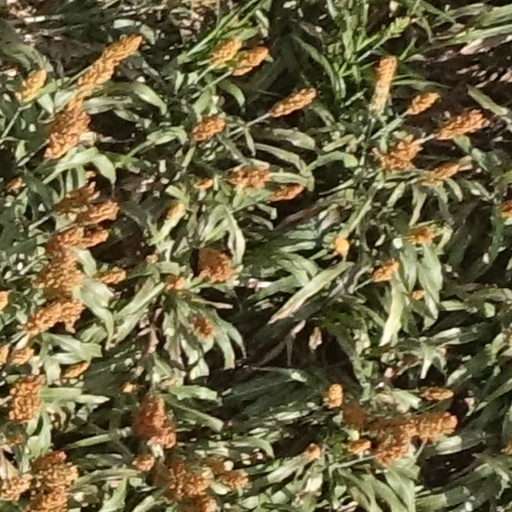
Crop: sorghum